Melbourne Airport Rail

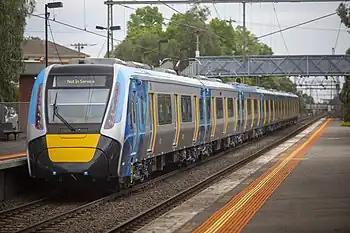
The airport line will use High Capacity Metro Trains, introduced as part of the Metro Tunnel project.

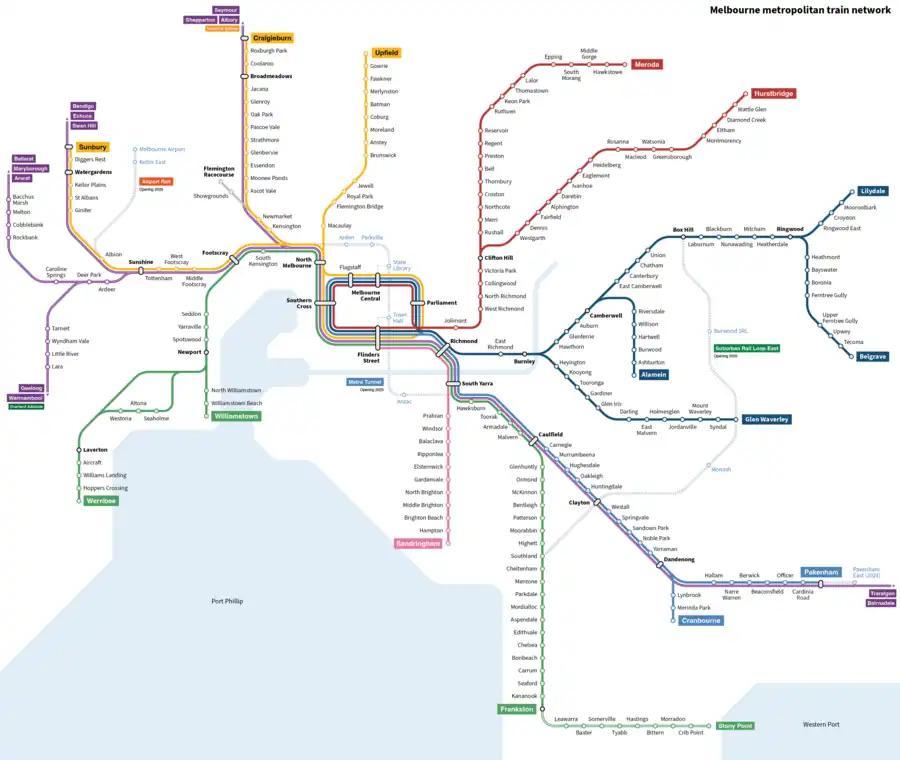
Map of the Melbourne metropolitan rail network with the Airport link and Metro Tunnel shown as dashed lines.

The airport link will be a branch of Melbourne's existing metropolitan rail network, running express from Sunshine to the airport. of new double track will be built from Sunshine station to a new premium station at Melbourne Airport. A new rail bridge will be built above the Maribynong River next to the existing heritage Albion Viaduct. The new bridge will be high and long and become the second-highest bridge in Victoria after the West Gate Bridge.